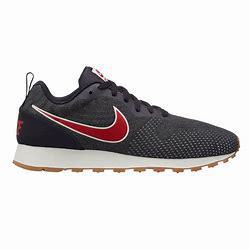
Brand: Nike
Model: MD Runner 2